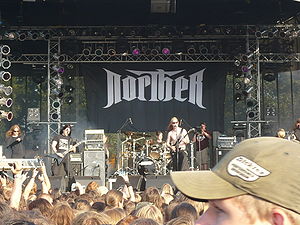
Norther
Norther til Wacken Open Air.
Norther er et melodisk dødsmetal-band fra Helsinki, Finland der blev stiftet i 1996 under navnet Requiem. Deres musikstil omfatter både elementer fra heavy metal, black metal og power metal. Northers musik er meget lignende Children of Bodoms og bandet selv har også nævnt Children of Bodom som en stor indflydelse på dem. Alligevel afviger de fra Children of Bodoms tekniske stil da deres sange er meget mere melodiske.